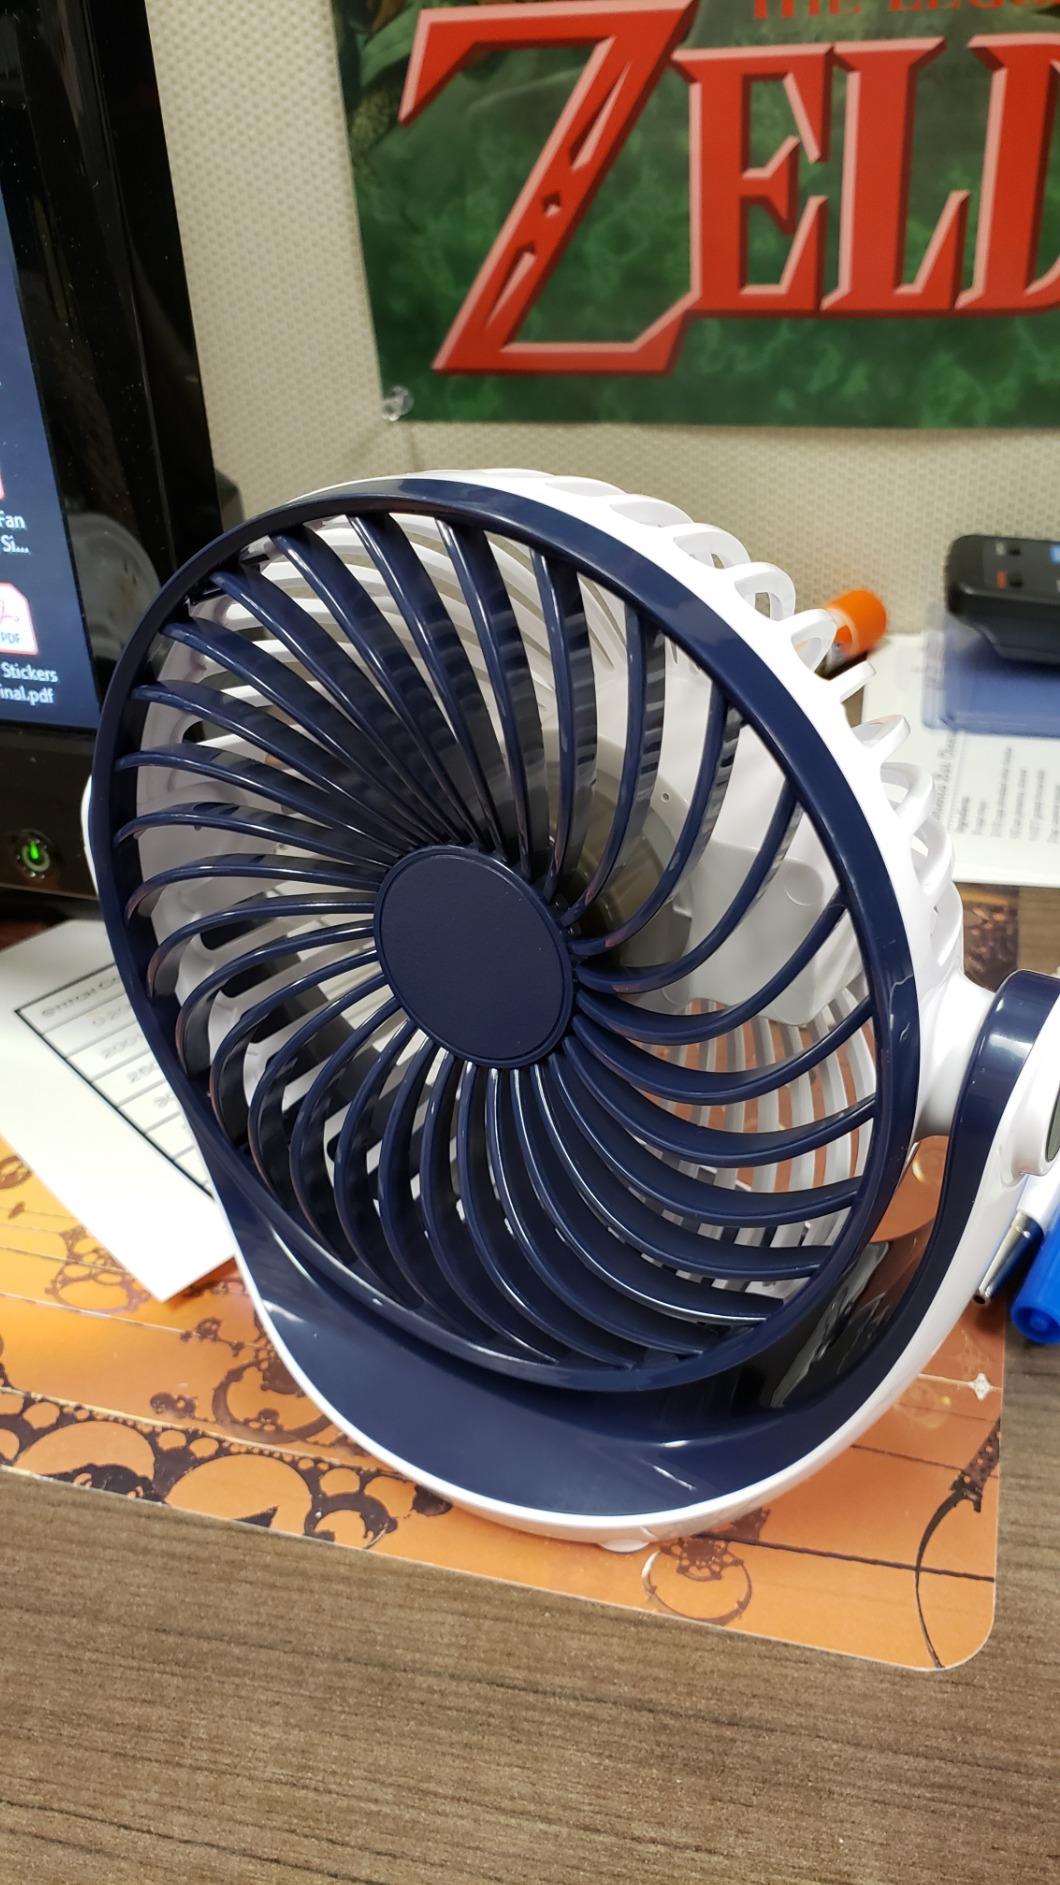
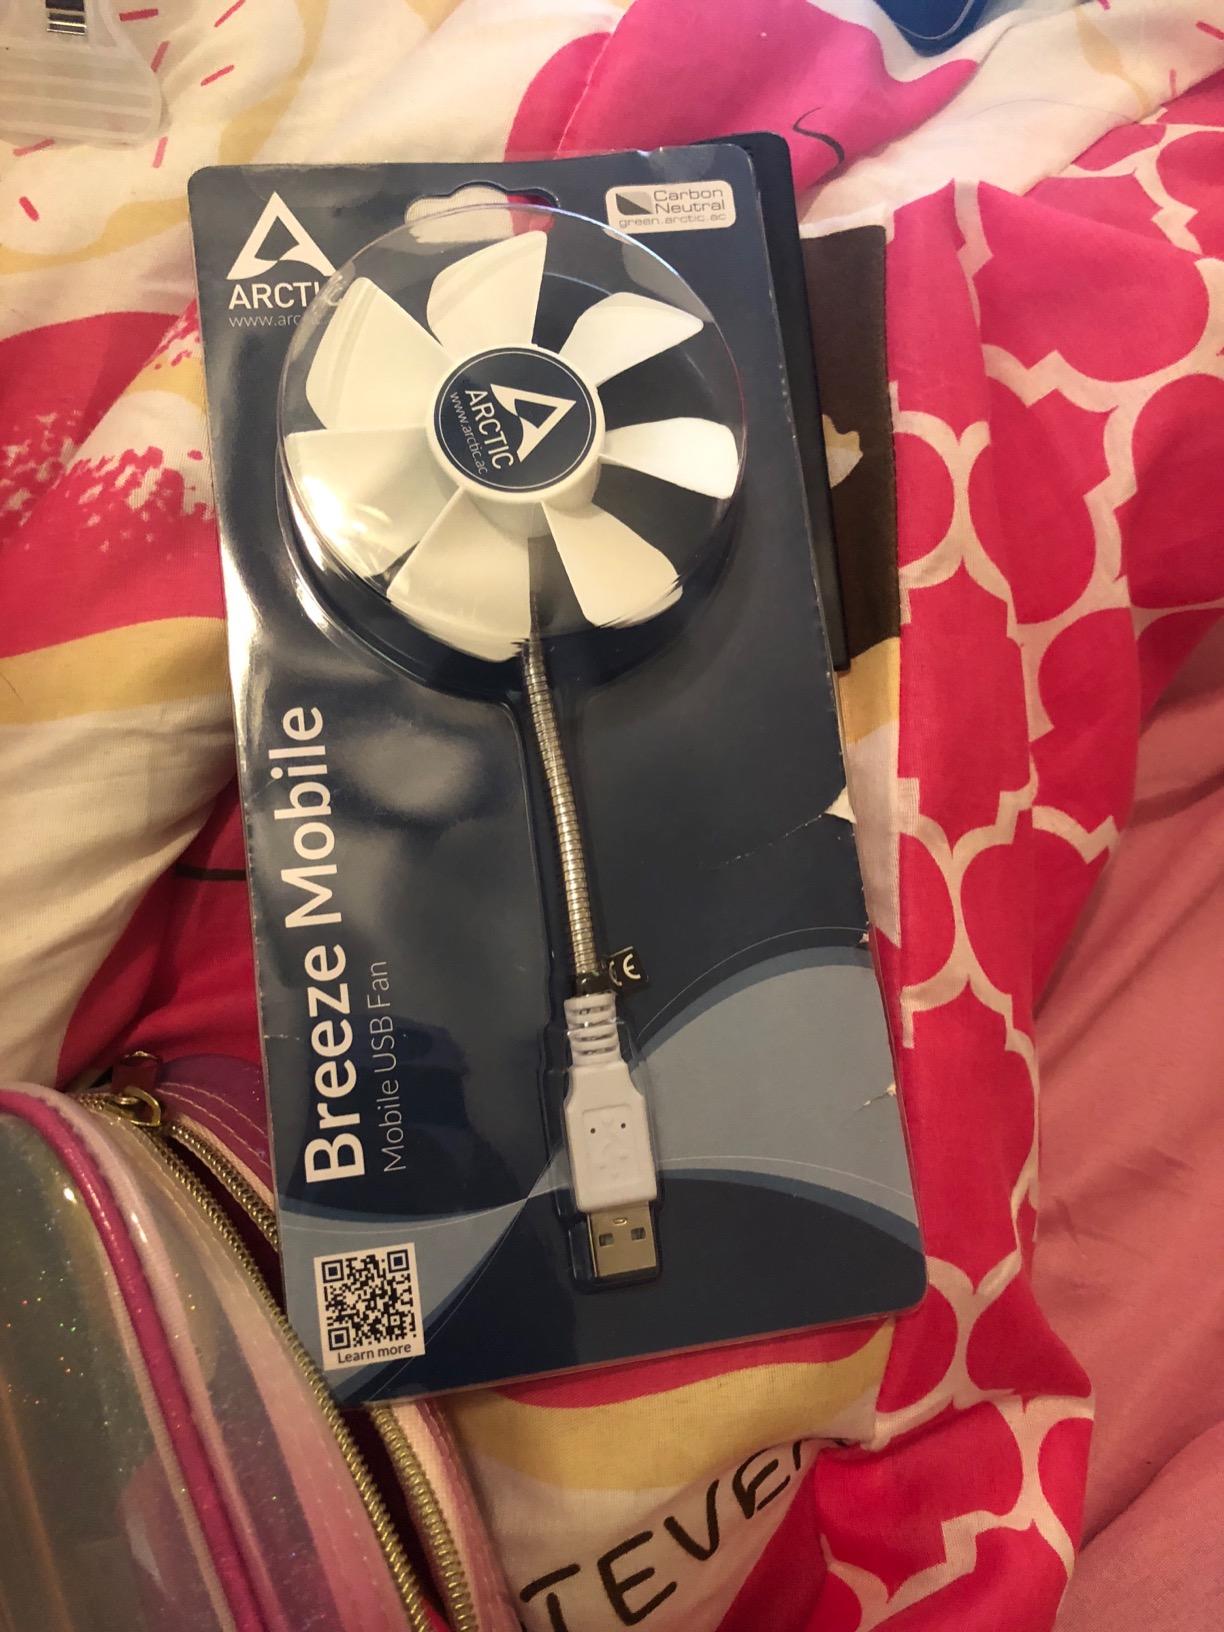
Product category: fan
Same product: no